Steyer Bridge

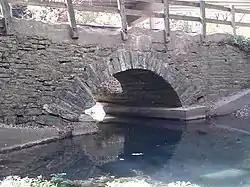

The Steyer Bridge is a historic structure located on the west side of Decorah, Iowa, United States. This is one of the few stone arch bridges that continue to exist in Iowa. It was constructed by local stonemason Michael Steyer over Twin Springs Creek in 1875. Steyer emigrated from Germany in 1867, and settled in Decorah. His brother Joseph was the proprietor of the Steyer Opera House in town. Compared to other stone bridges in the state, this one is less sophisticated and is a good example of vernacular engineering. It is a small structure that consists of a single arch that is formed by rough-cut limestone voussoirs. The keystone is a block of dressed limestone with Steyer's name and the date "1875" carved on it. The spandrels and the walls that form the foundation for the approaches to the bridge consist of coursed rubble limestone. The base of the walls and the lower edges of the arch were reinforced with concrete in the 1970s. The concrete bridge deck is edged with wooden posts. When U.S. Route 52 was relocated to this area in the early 1970s, the Steyer Bridge was scheduled to be removed, but local protests saved it and the highway bridge built over it. The bridge listed on the National Register of Historic Places in 1983.